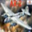
Label: airplane